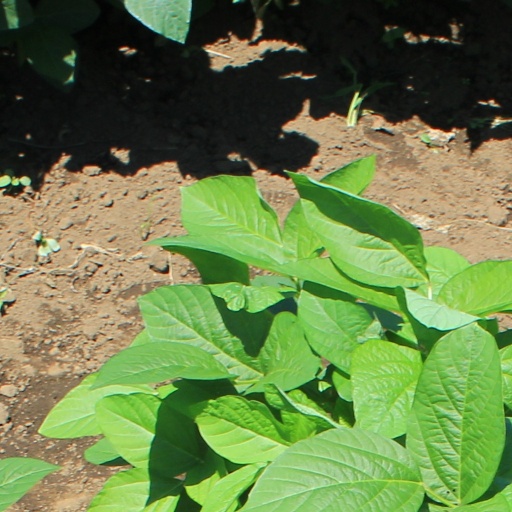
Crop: soybean